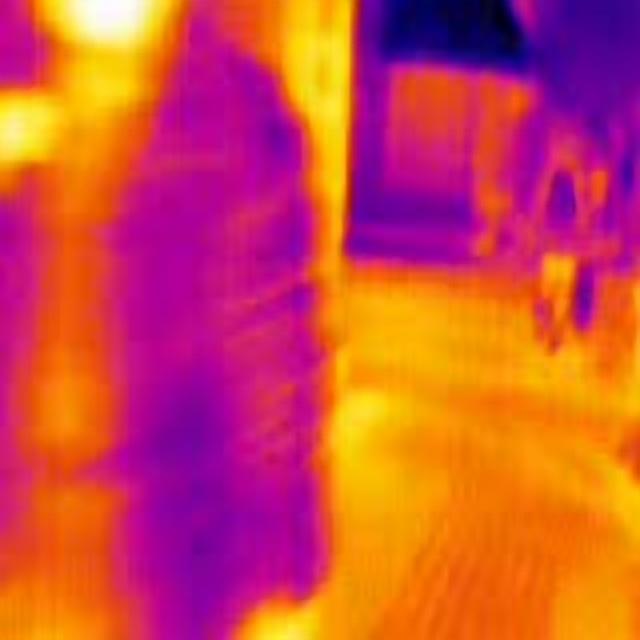
Detected objects:
label: person
label: person